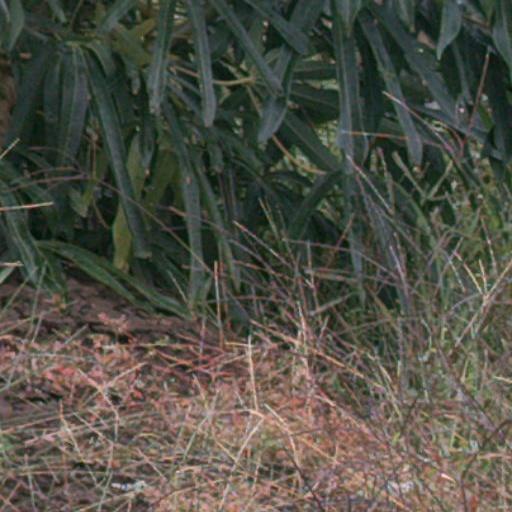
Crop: cassava